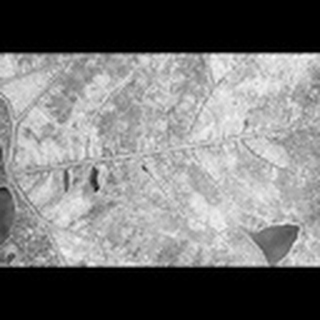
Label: cotton_powdery_mildew